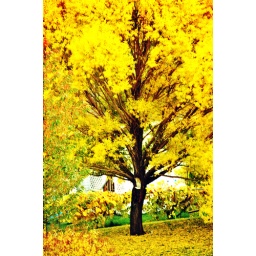
yellow tree in backyard of someone